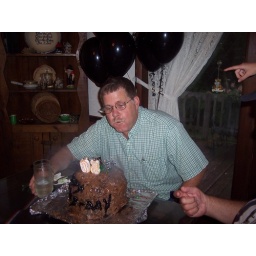
Yes it's an over the hill cake, what a cake to put together... but so much fun!